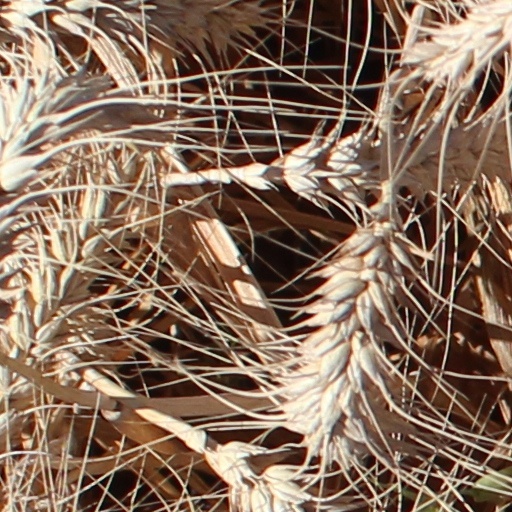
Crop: wheat